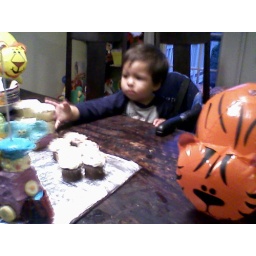
they got him a cake in th shape of a choo choo train